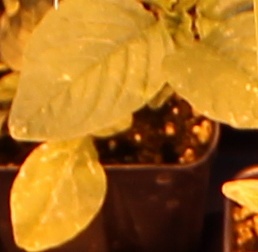
Label: Palmer Amaranth